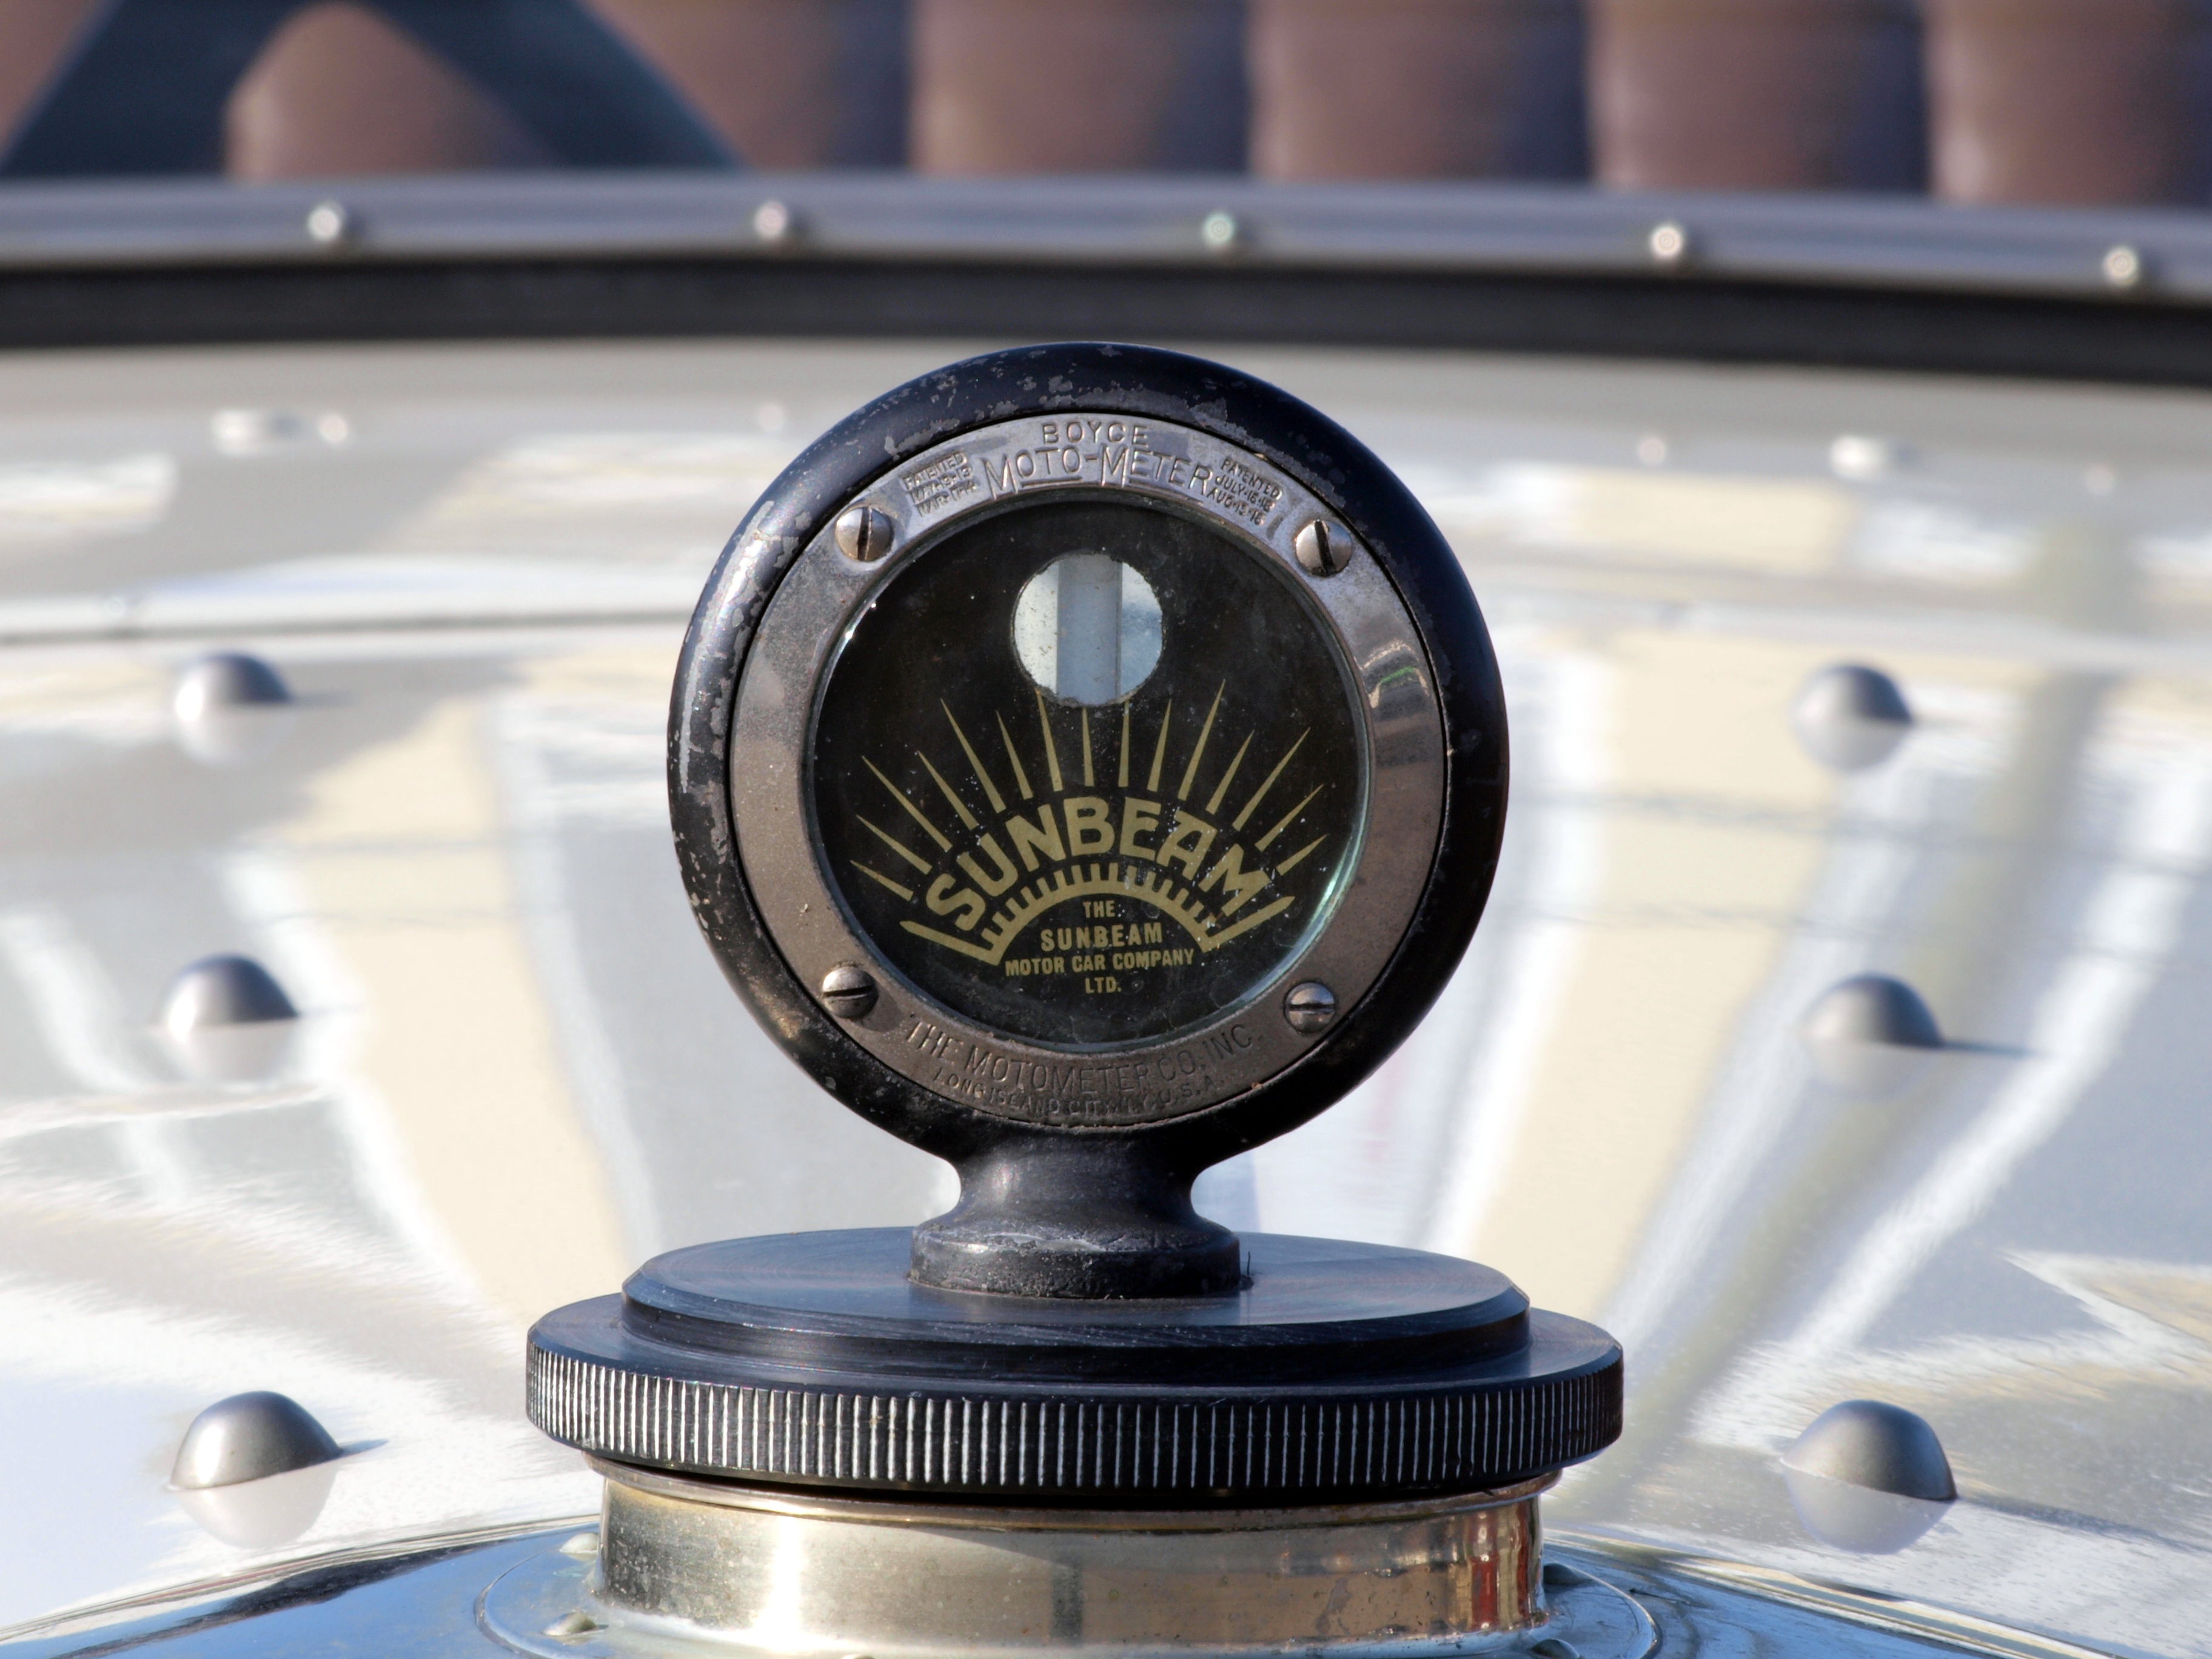
car, wheel, automobile, retro, vehicle, symbol, nostalgia, gauge, steering wheel, emblem, design, logo, classic, badge, sunbeam, manufacturer, logotype